Medicine

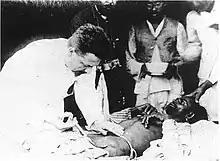
Paul-Louis Simond injecting a plague vaccine in Karachi, 1898

In Greece, the ancient Greek physician Hippocrates, the "father of modern medicine", laid the foundation for a rational approach to medicine. Hippocrates introduced the Hippocratic Oath for physicians, which is still relevant and in use today, and was the first to categorize illnesses as acute, chronic, endemic and epidemic, and use terms such as, "exacerbation, relapse, resolution, crisis, paroxysm, peak, and convalescence". The Greek physician Galen was also one of the greatest surgeons of the ancient world and performed many audacious operations, including brain and eye surgeries. After the fall of the Western Roman Empire and the onset of the Early Middle Ages, the Greek tradition of medicine went into decline in Western Europe, although it continued uninterrupted in the Eastern Roman (Byzantine) Empire.